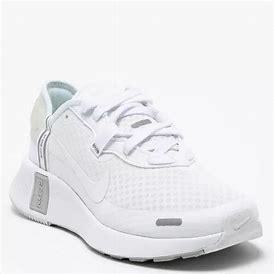
Brand: Nike
Model: Reposto